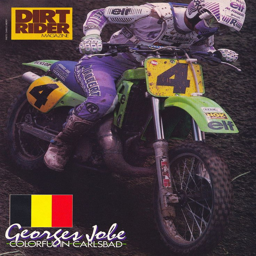
these are pictures from the career of man .